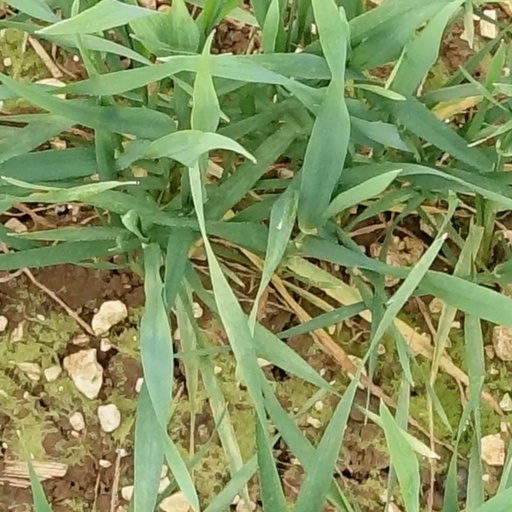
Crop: wheat